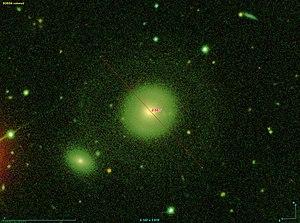
Image provenant des données SDSS et traitée avec le logiciel Aladin avec rehaussement des contrastes.
NGC 483 est une galaxie lenticulaire entourée d'un anneau pâle d'environ 2 minutes d'arc. Elle est située dans la constellation des Poissons à environ 208 millions d'années-lumière de la Voie lactée. Elle a été découverte par l'astronome britannique John Herschel en 1827.